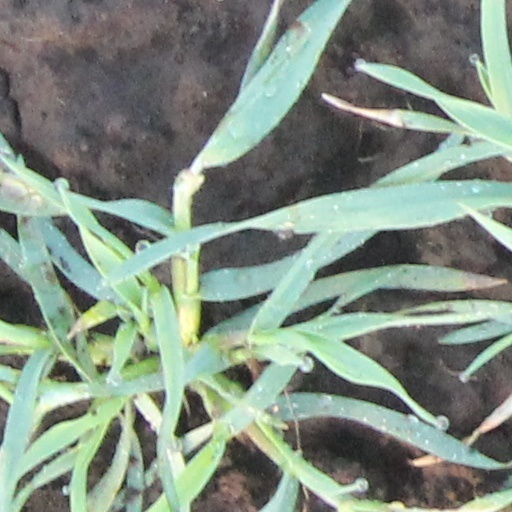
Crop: wheat